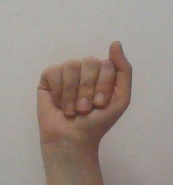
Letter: saad